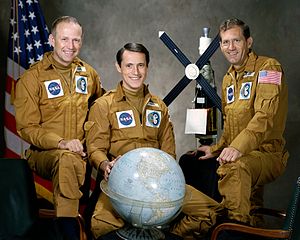
Skylab 4
V-H: Carr, Gibson, Pogue
Skylab 4 eller SL-4 var den tredje og sidste flyvning til den amerikanske rumstation Skylab. Ved opsendelsen blev der anvendt en Saturn IB-raket.